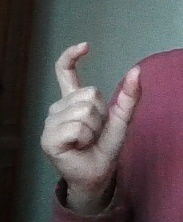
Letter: nun